Fatherland (1986 film)

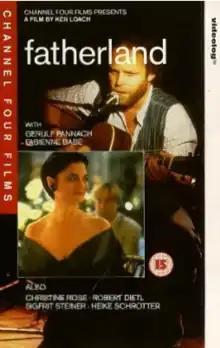
DVD cover

Fatherland (released as Singing the Blues in Red in the US) is a 1986 film about a German singer-songwriter, directed by Ken Loach and starring , , Cristine Rose and Sigfrit Steiner.